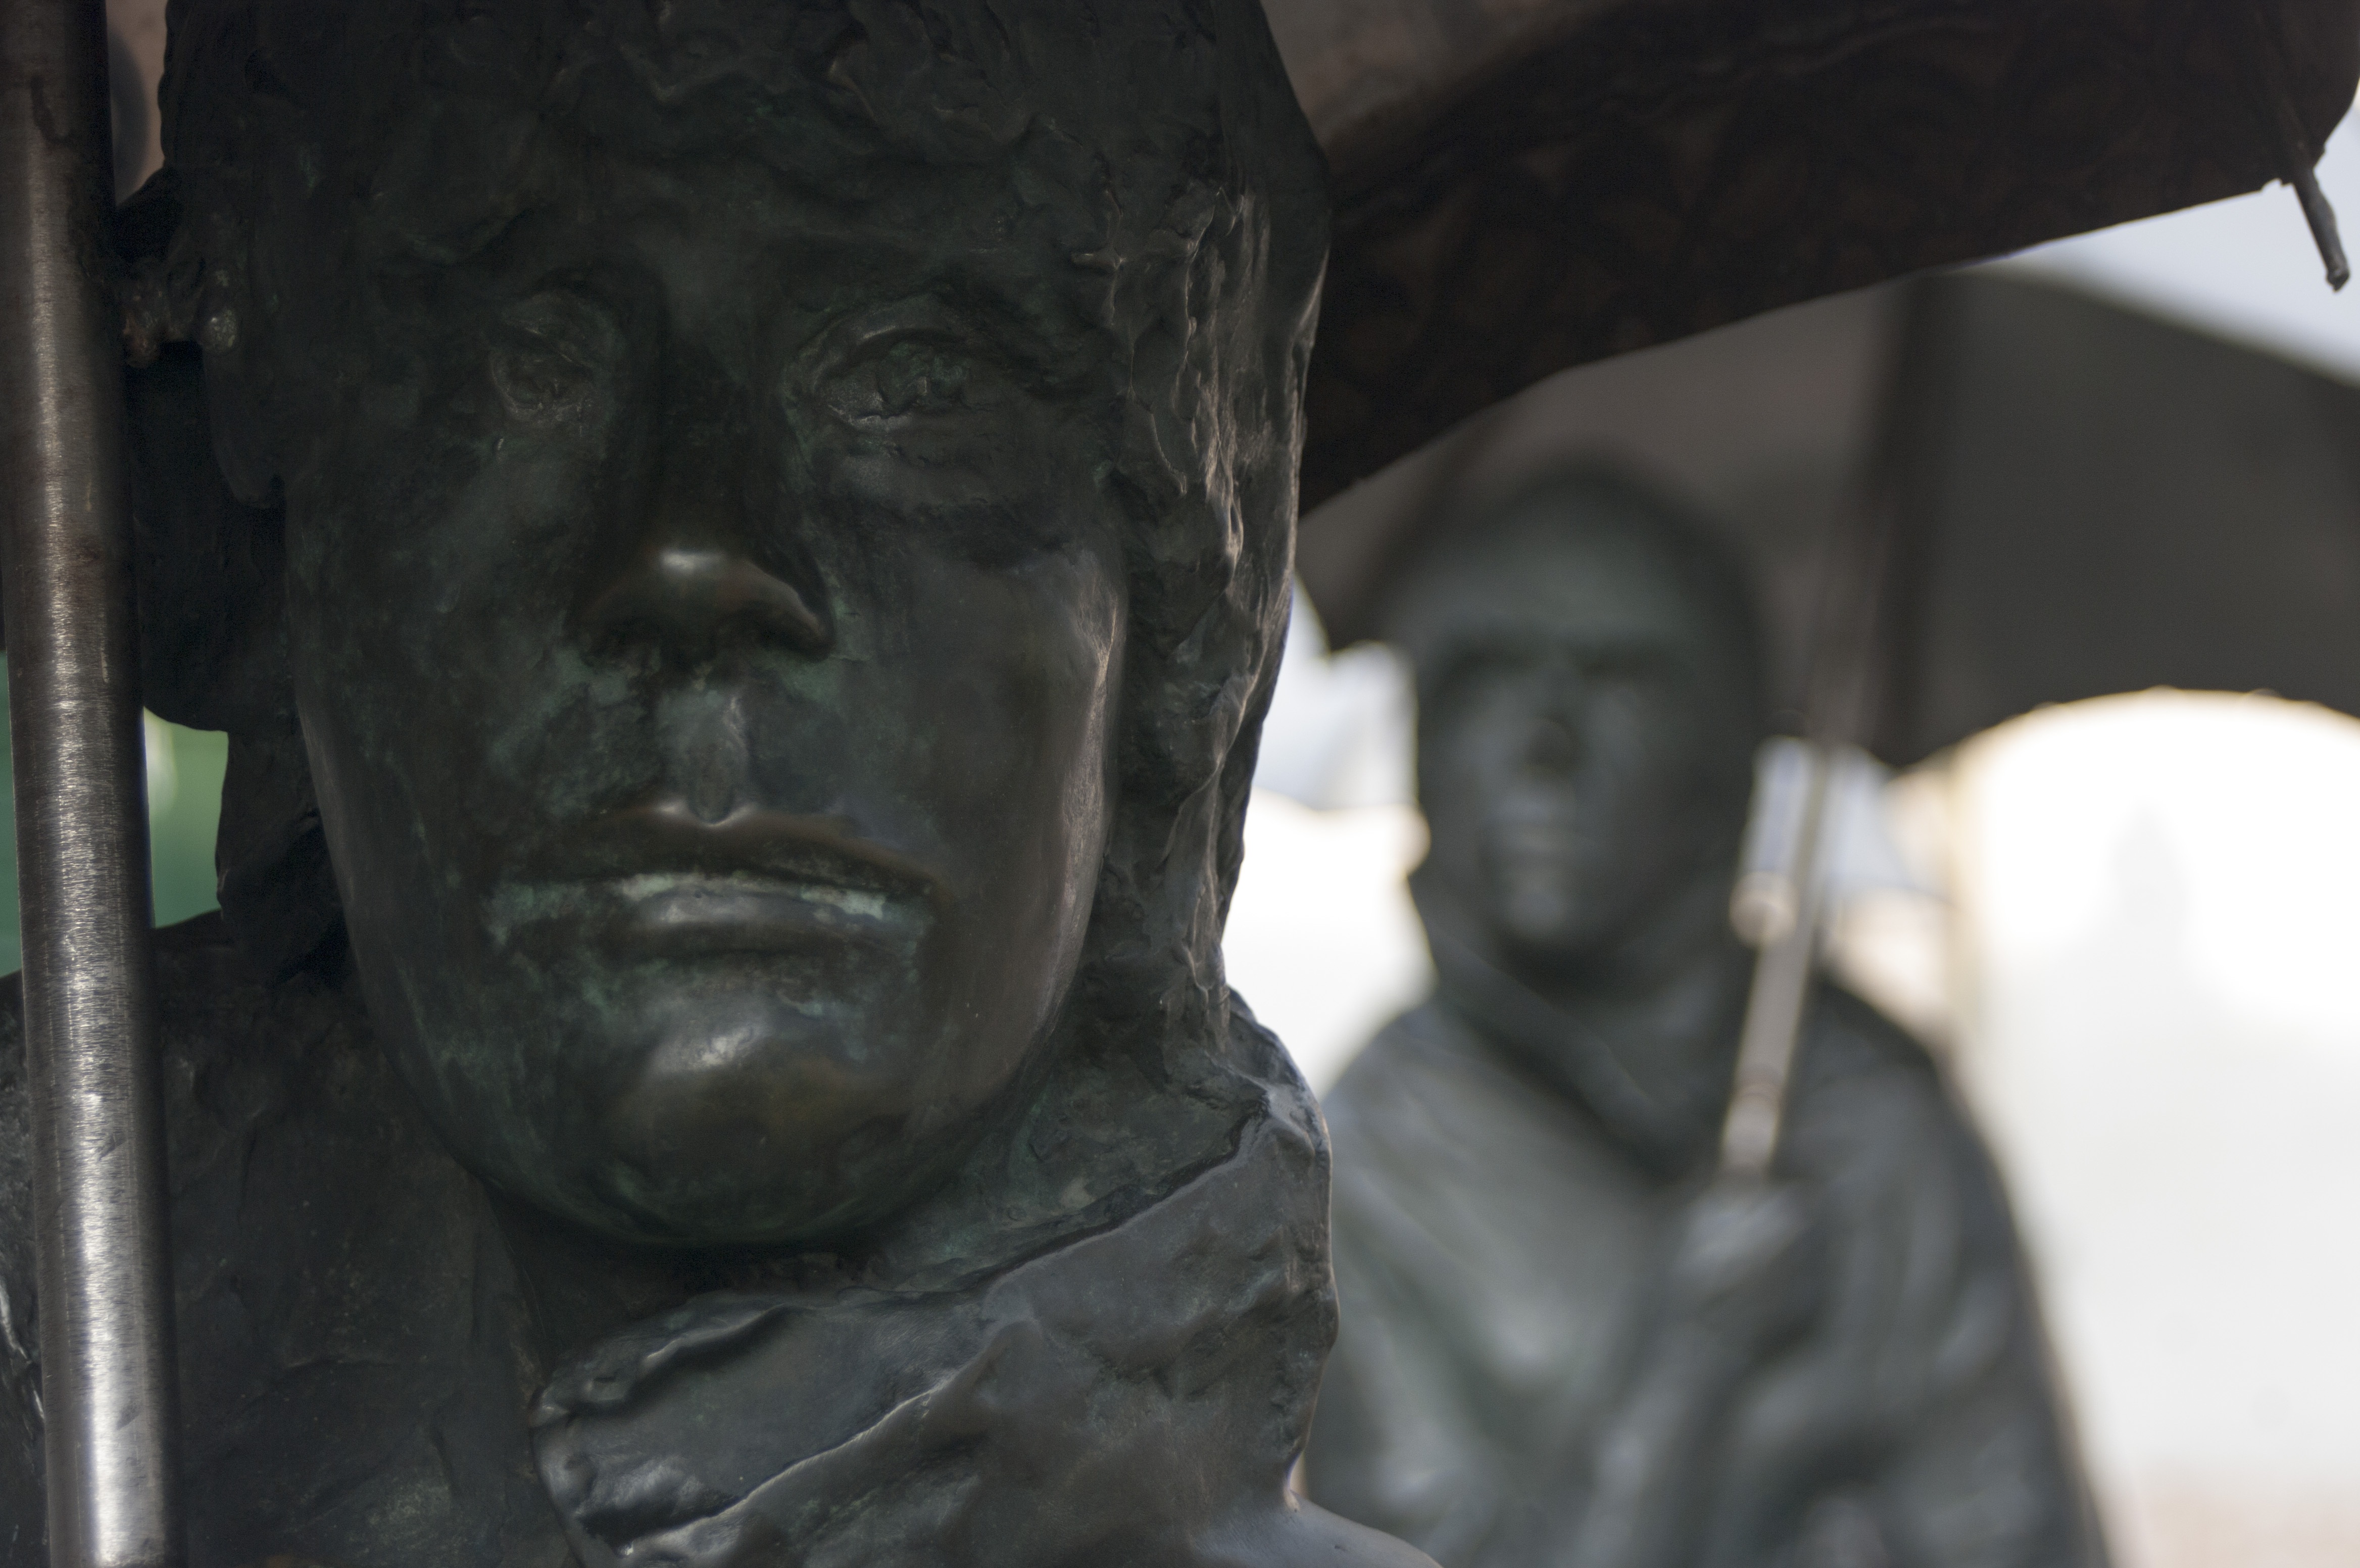
monument, summer, statue, symbol, metal, sculpture, art, temple, head, buda, budapest, hungary, bronze, installation, carving, hungarian, bronze statue, street statue